Dommartin-sous-Amance

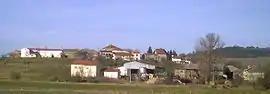
A general view of Dommartin-sous-Amance

Dommartin-sous-Amance (literally "Dommartin under Amance") is a commune in the Meurthe-et-Moselle department in north-eastern France.